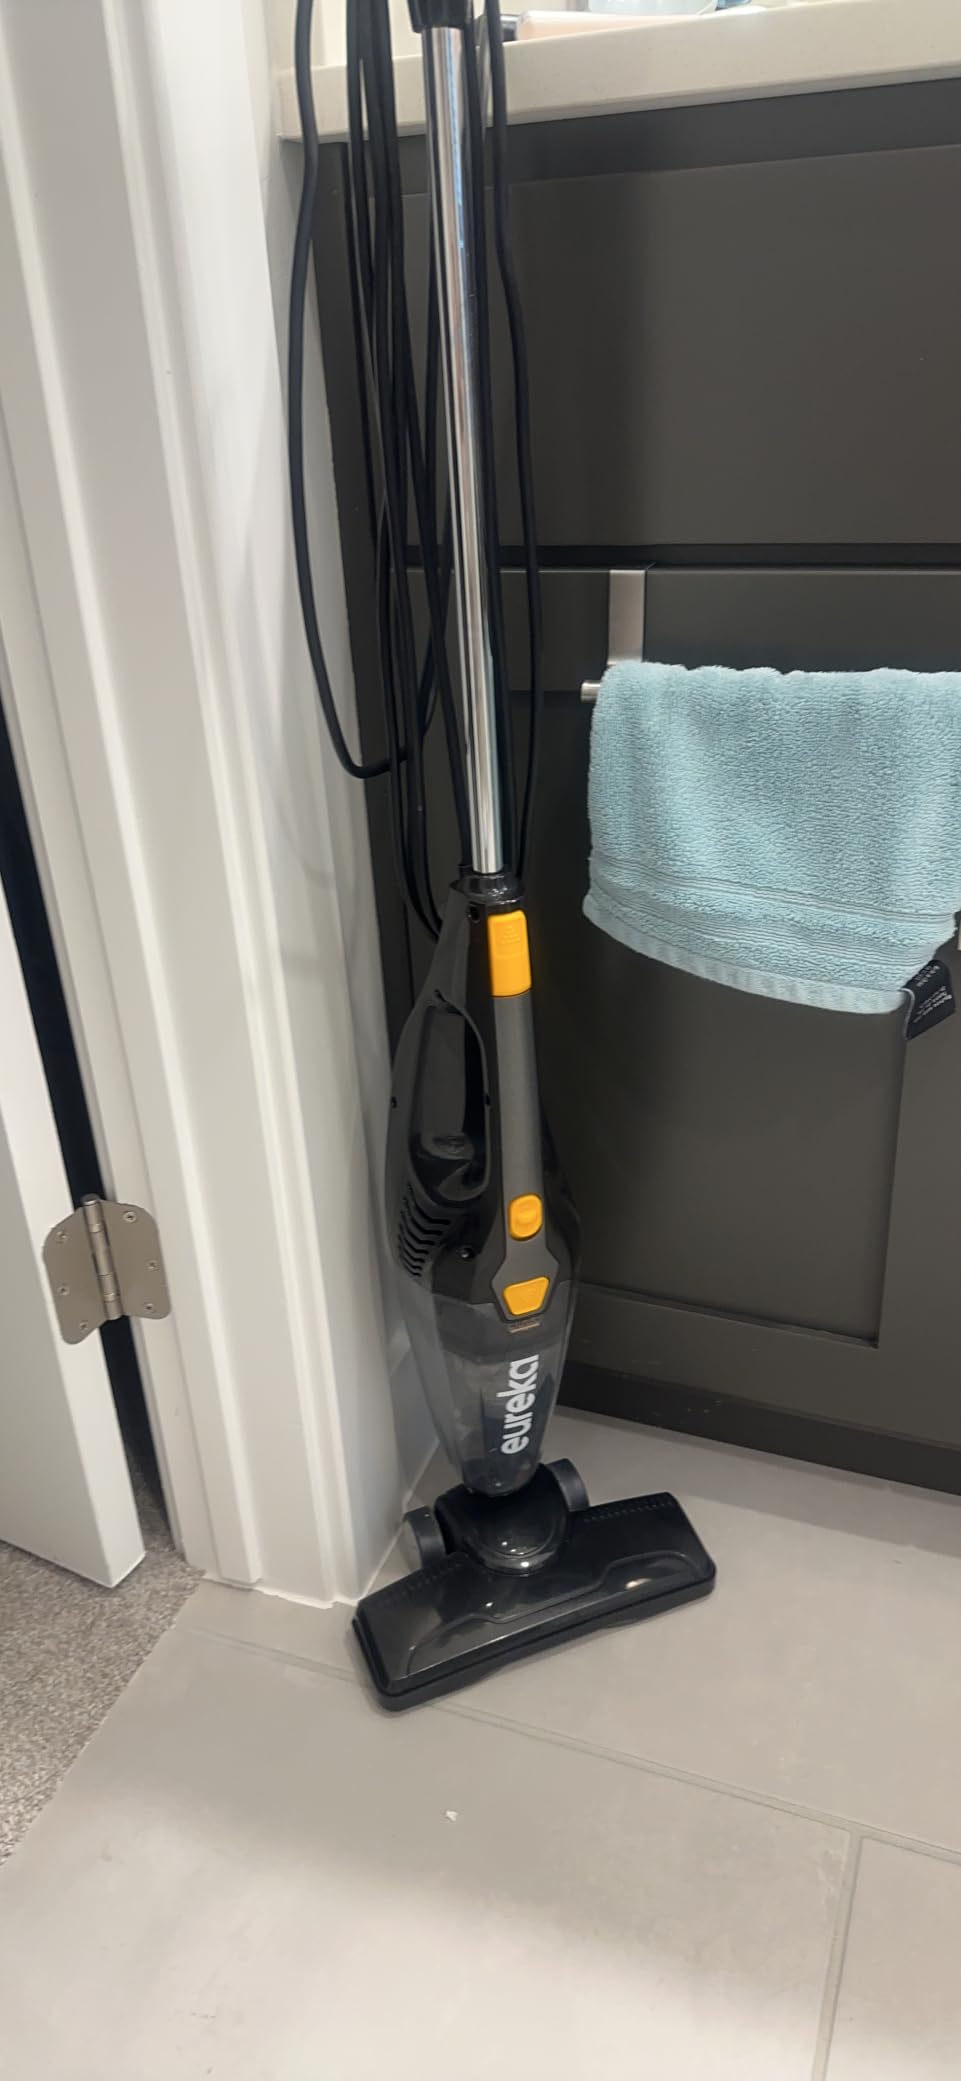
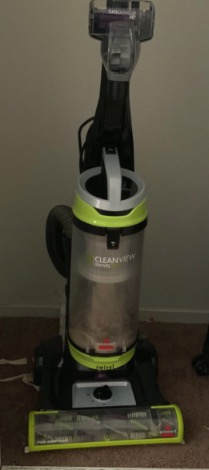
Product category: items_vacuum
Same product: no